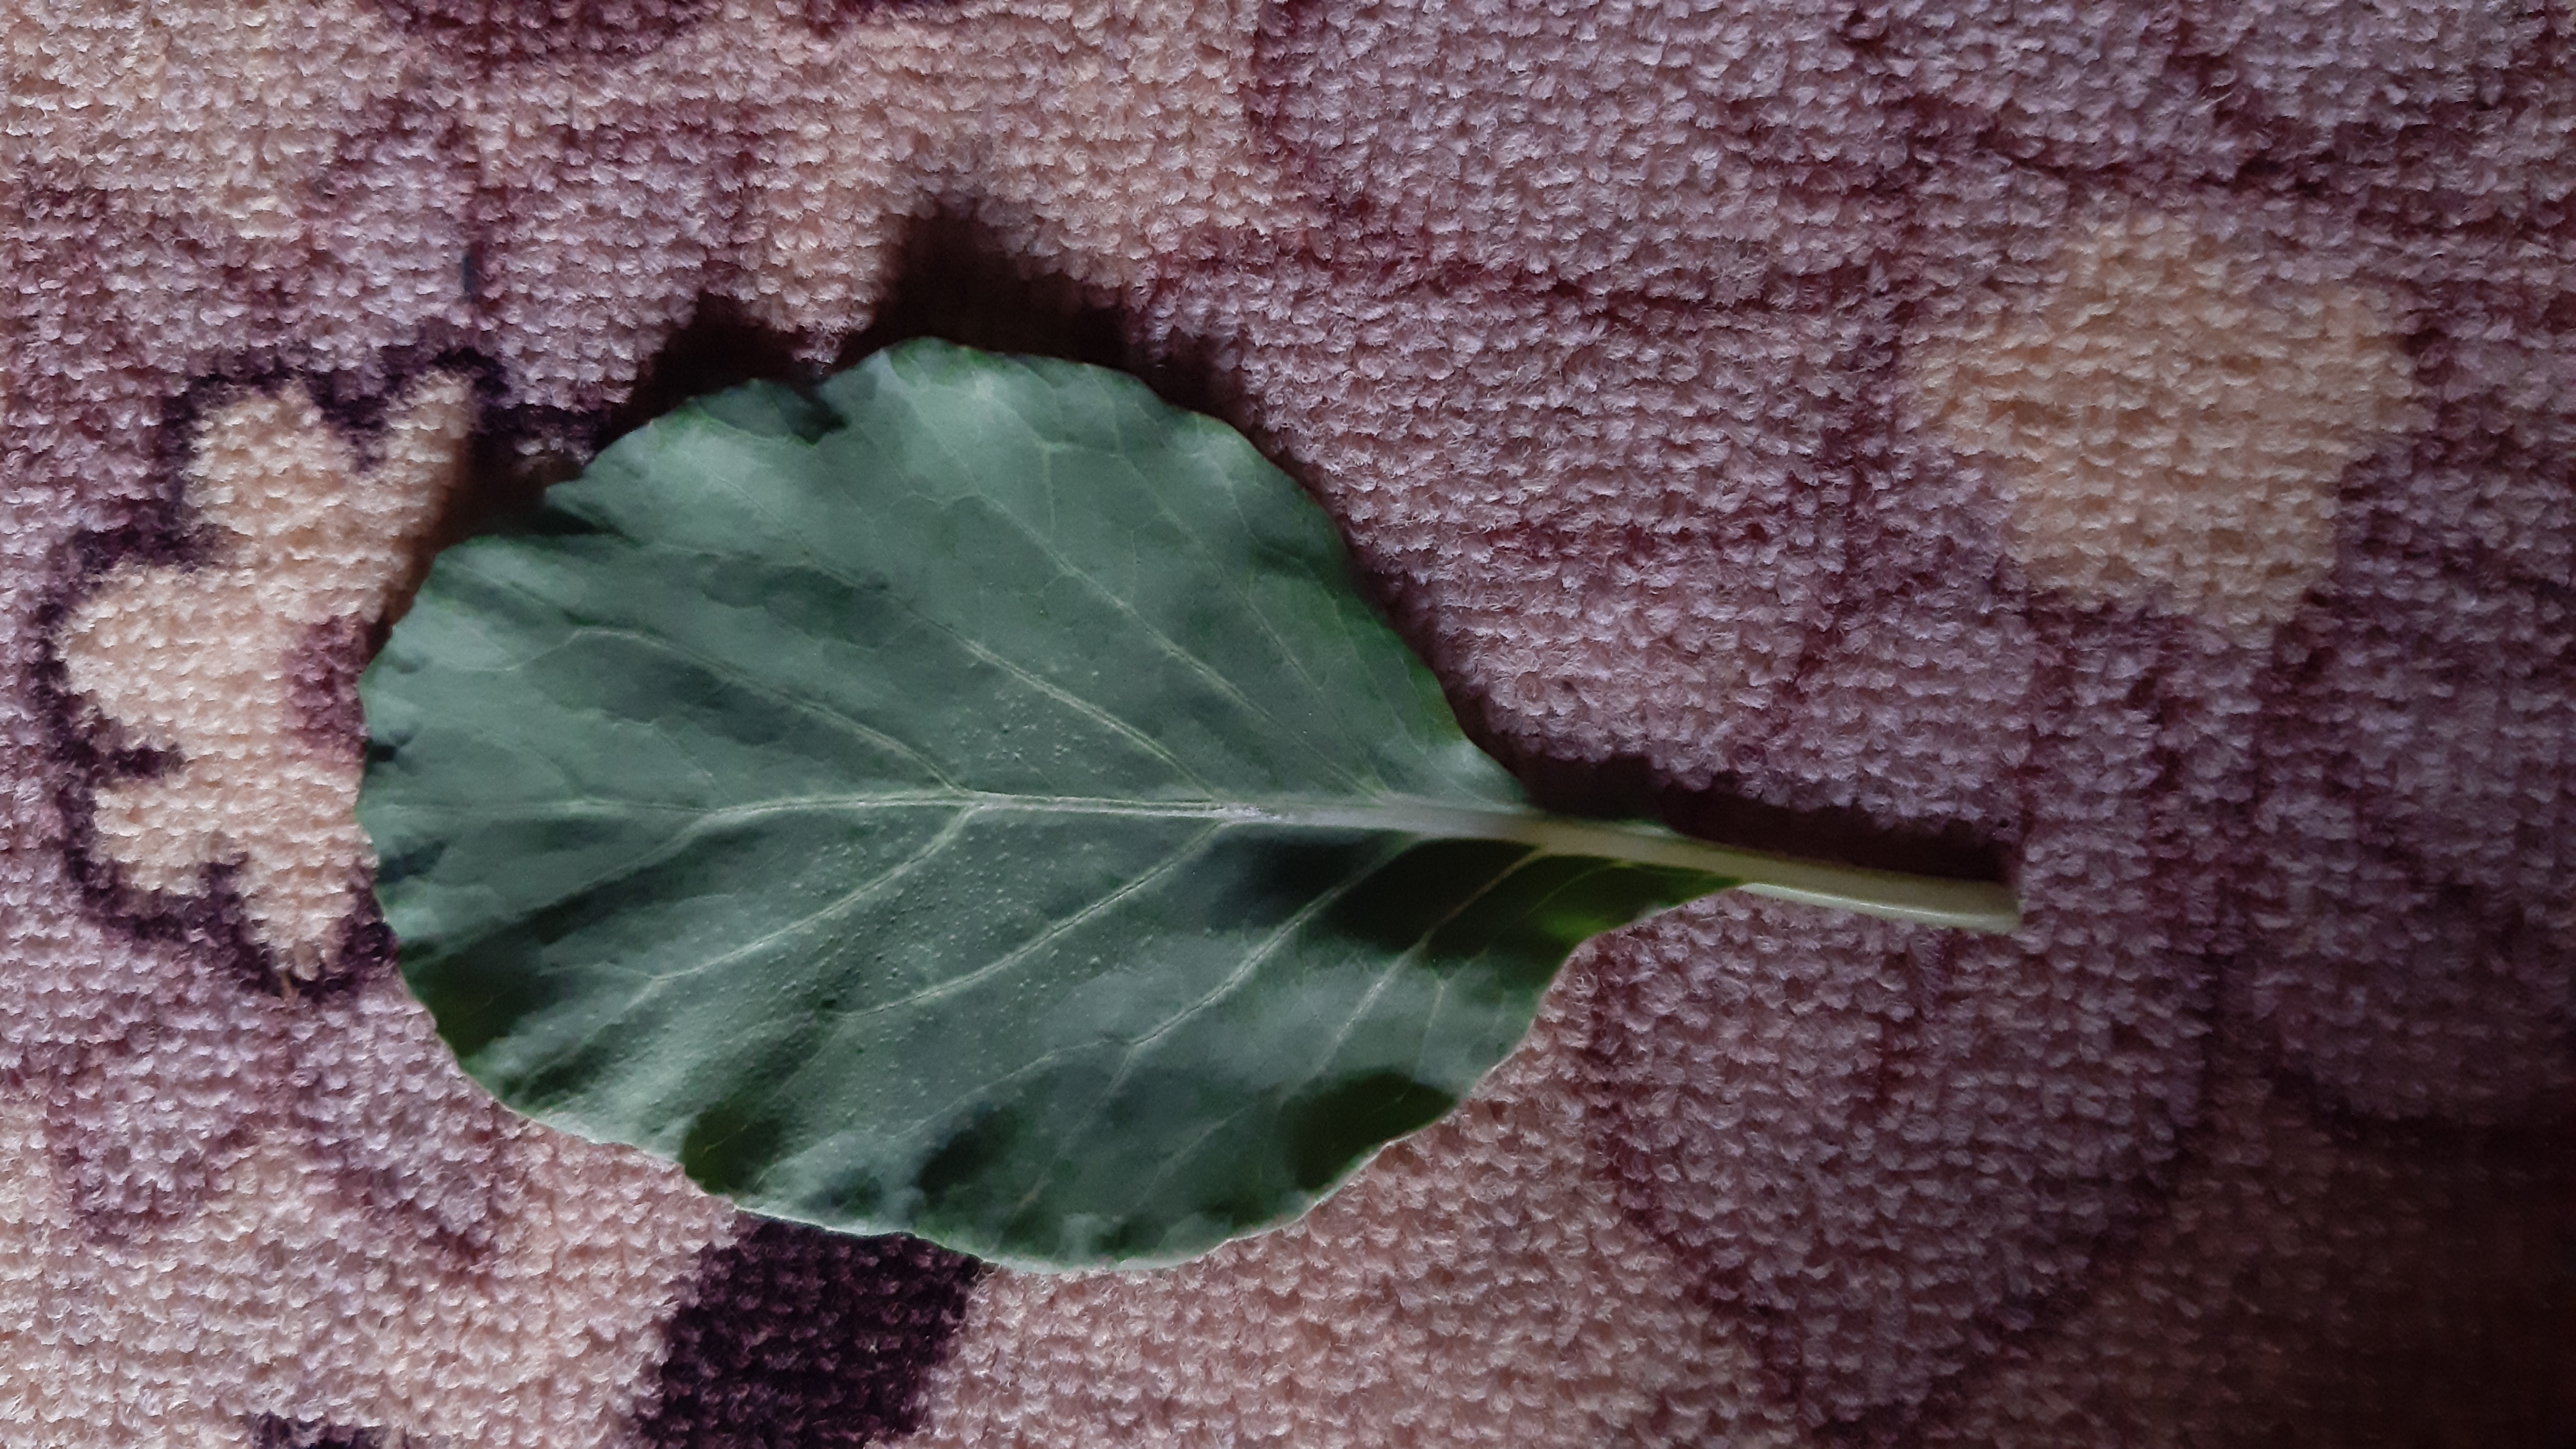
Plant: Kohlrabi